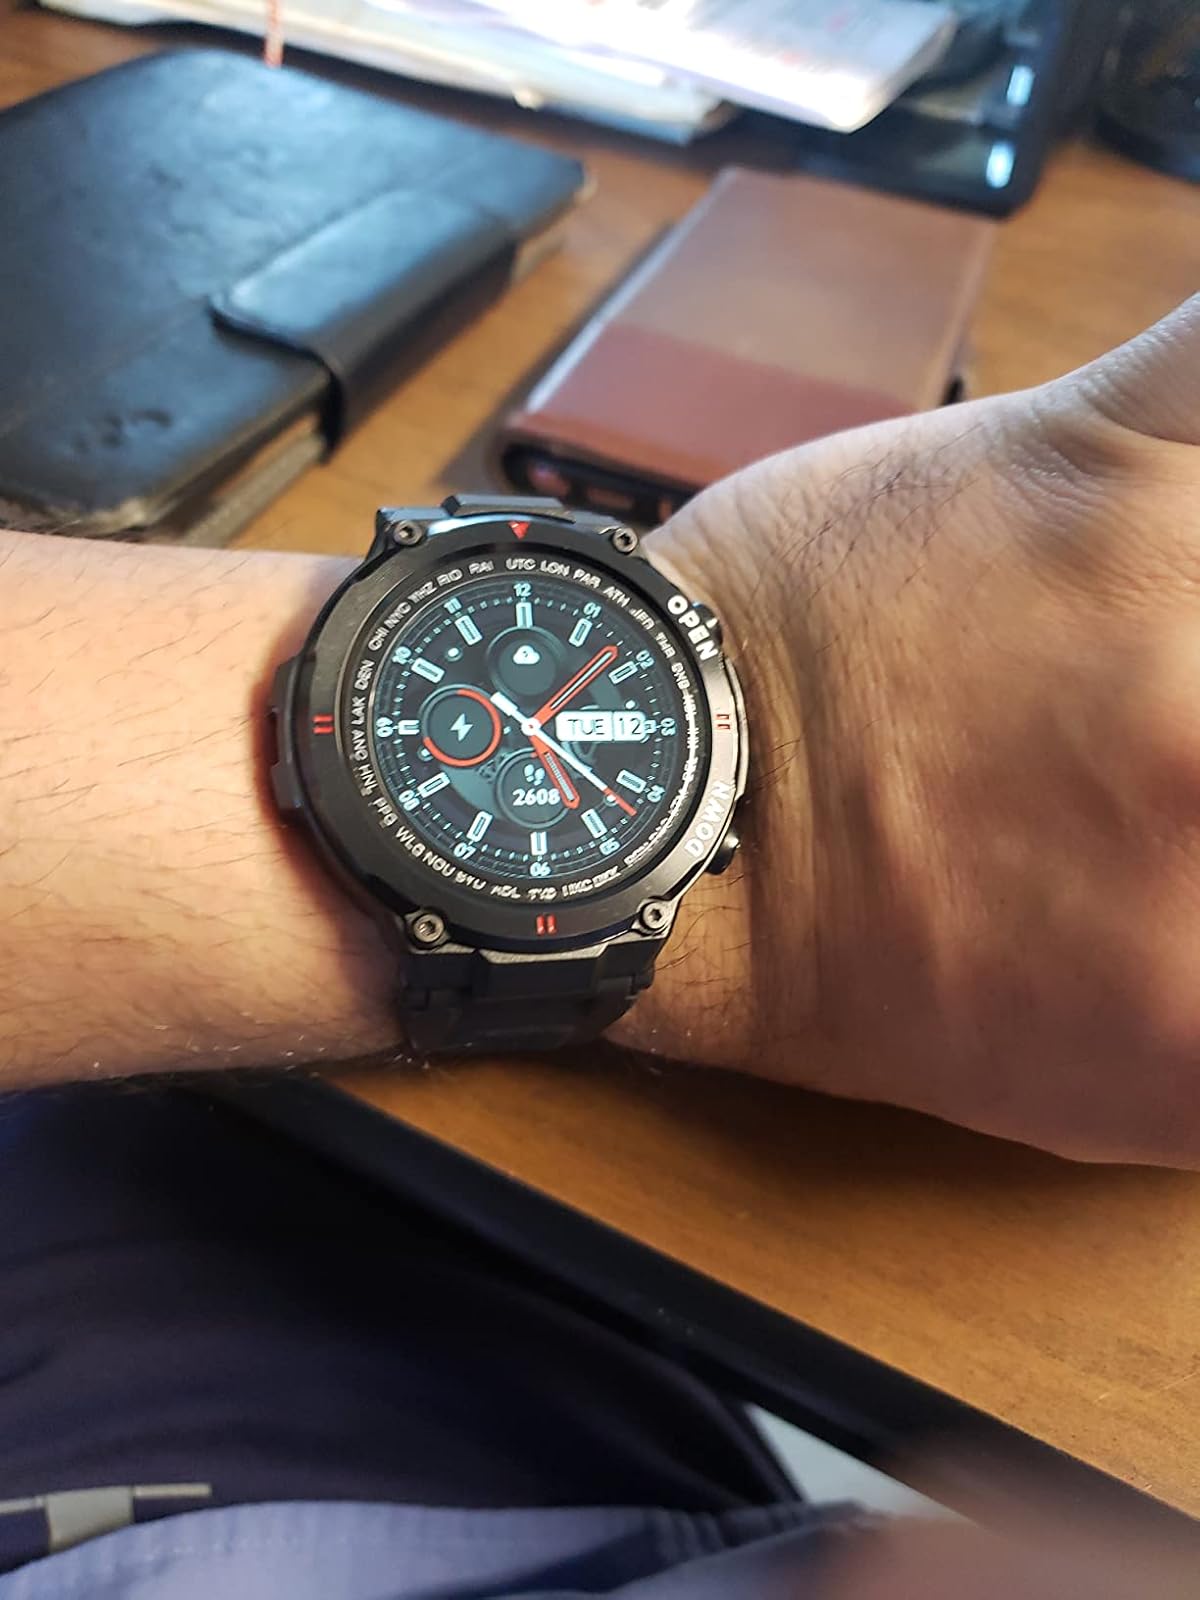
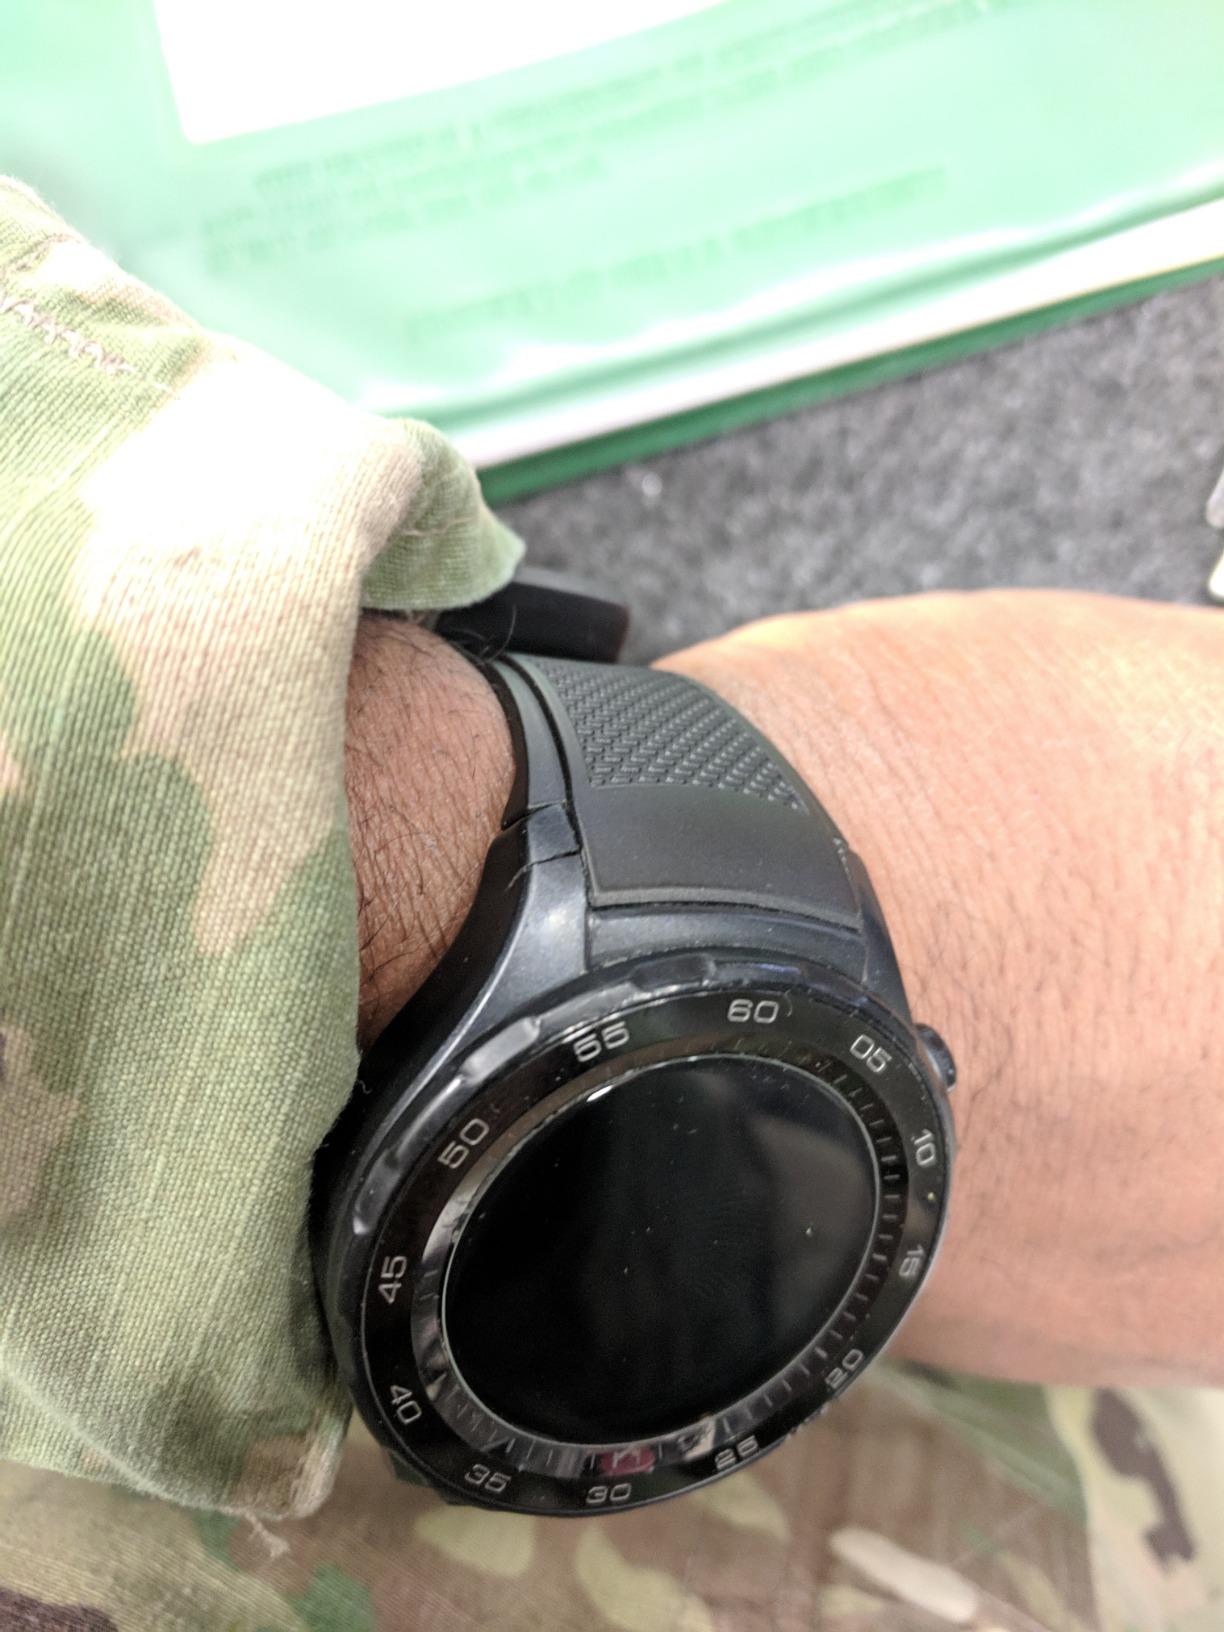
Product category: smartwatch
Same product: no